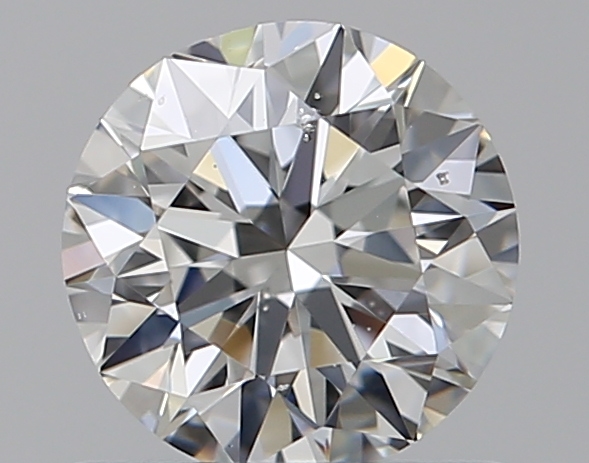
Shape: round
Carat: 0.7
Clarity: SI1
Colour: F
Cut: VG
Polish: EX
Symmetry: VG
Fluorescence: M
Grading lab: GIA
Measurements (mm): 5.56 x 5.62 x 3.55